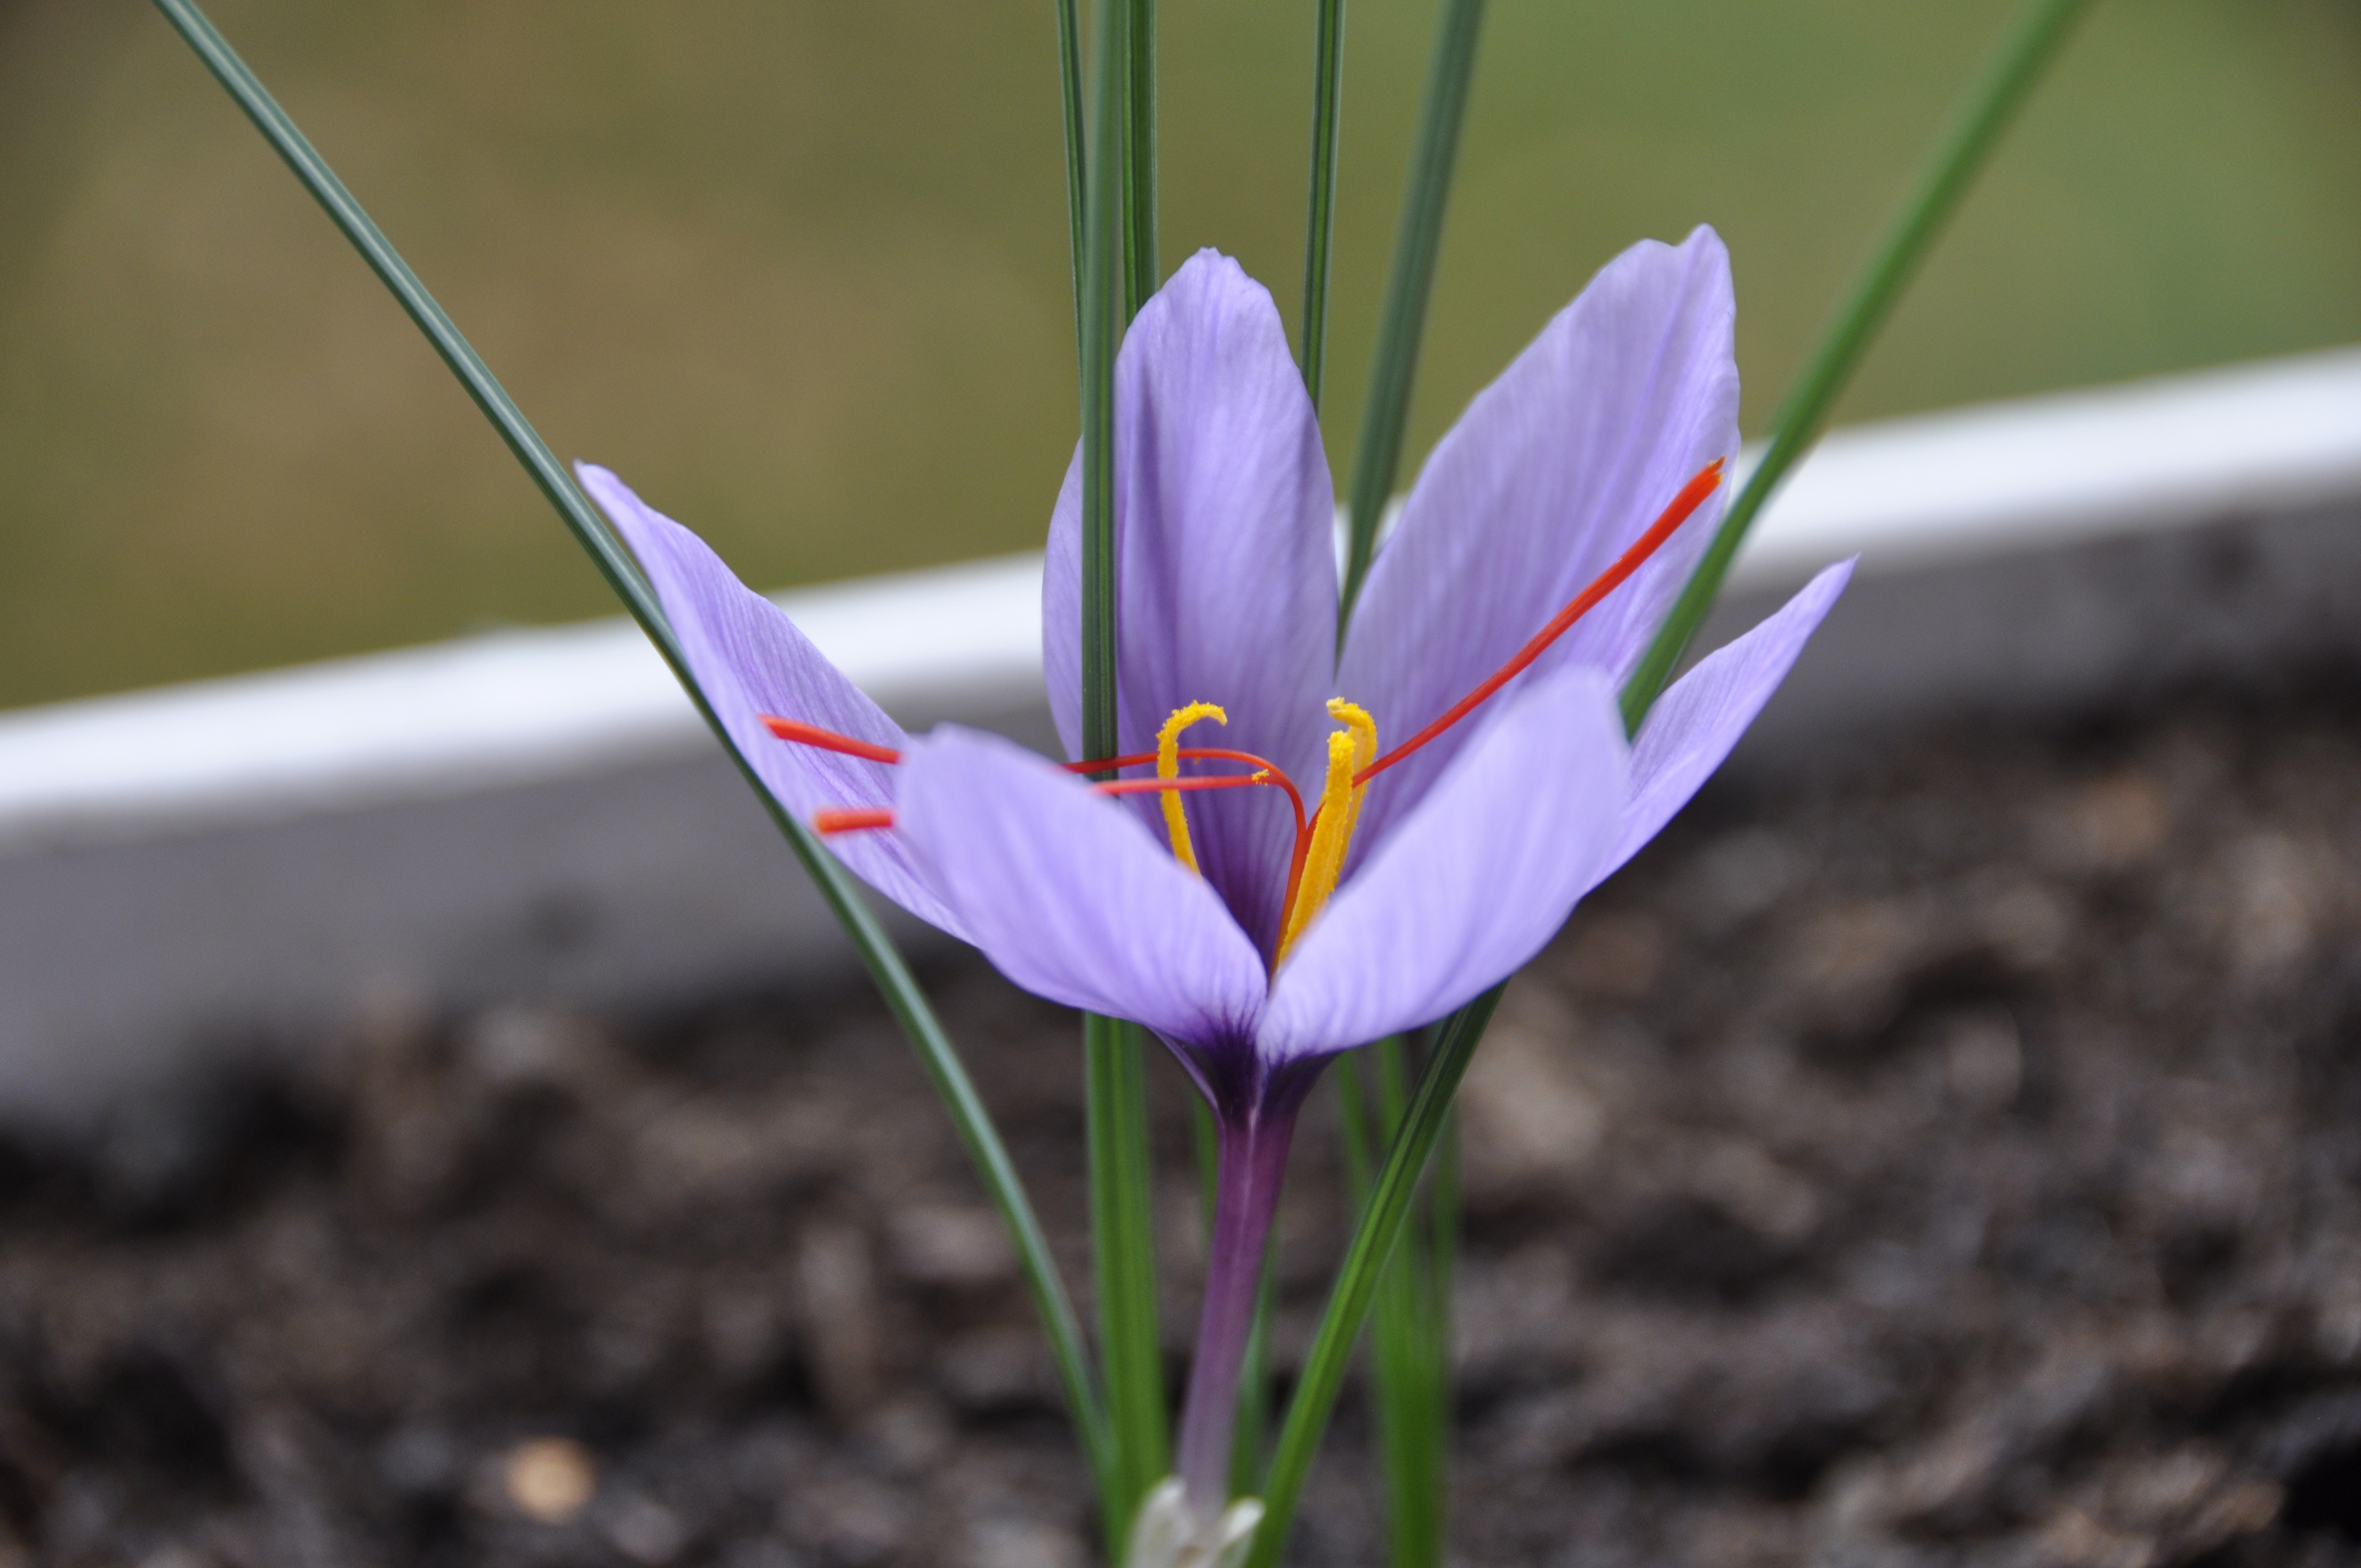
plant, flower, purple, petal, botany, flora, wildflower, crocus, saffron, macro photography, flowering plant, plant stem, land plant, iris family